Claude-Guy Hallé

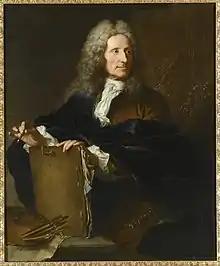
Portrait of Hallé from 1725 by Académie member

Claude-Guy Hallé (14 January 1652, Paris – 5 November 1736, Paris) was a French painter, draughtsman, and illustrator.